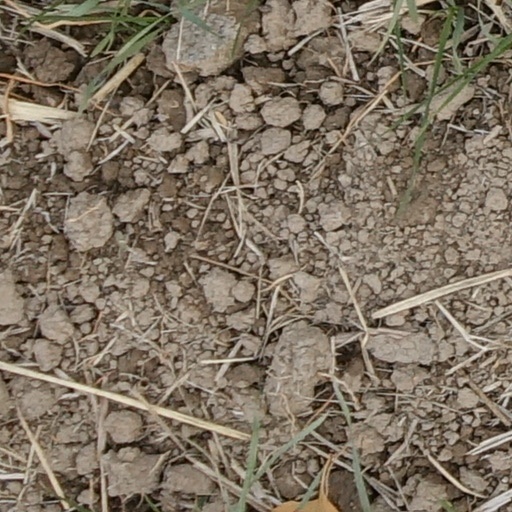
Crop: wheat